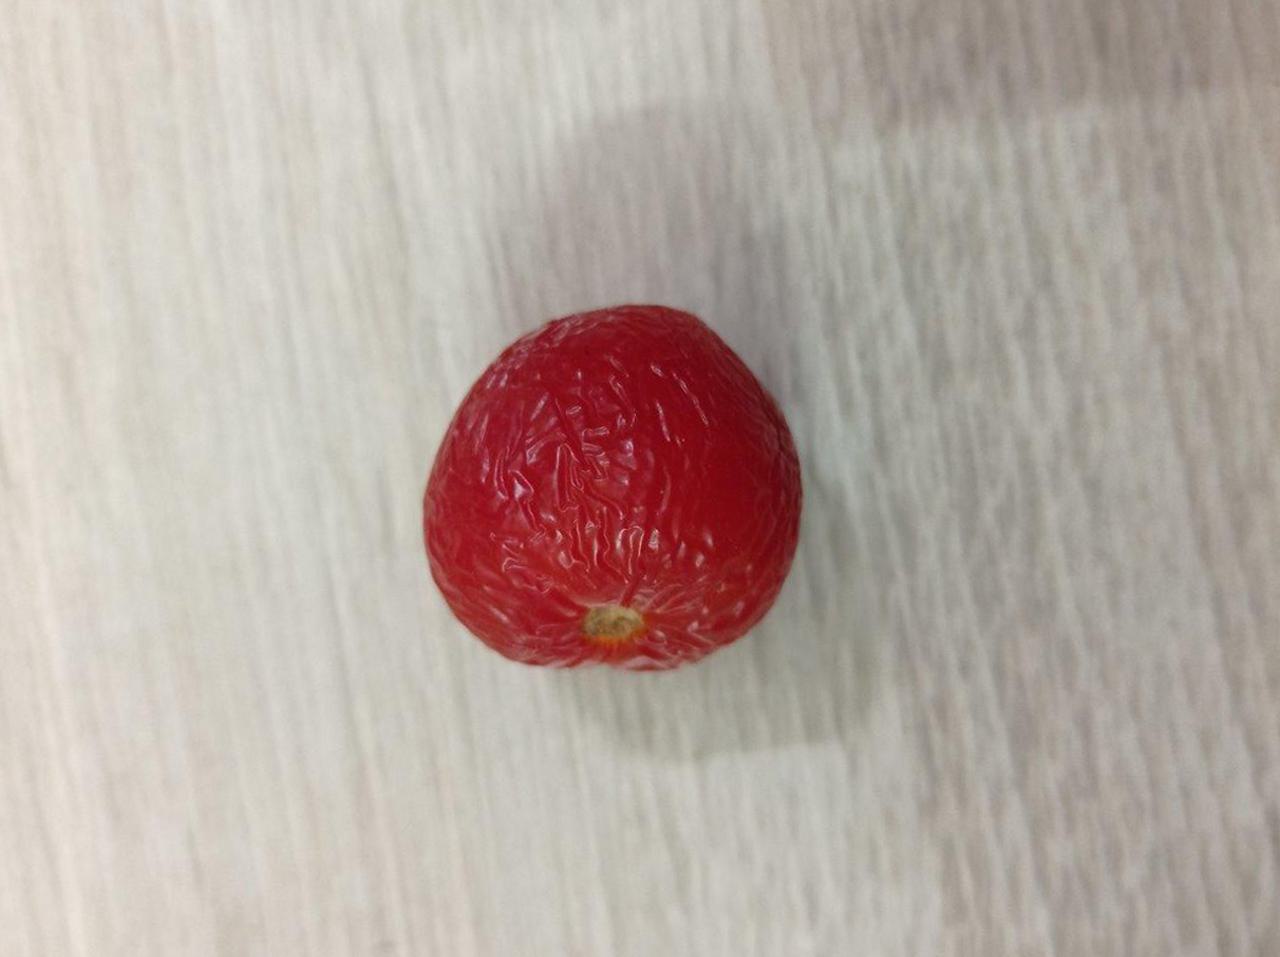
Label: Rotten